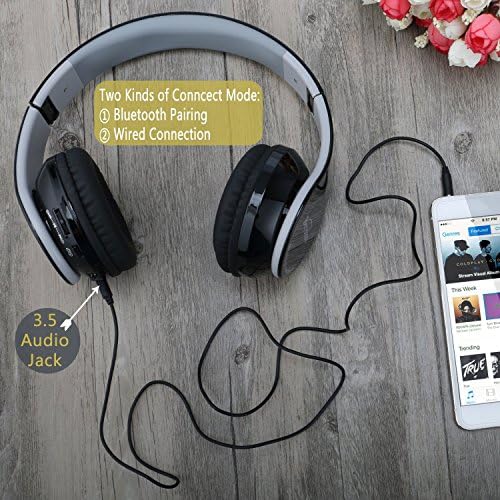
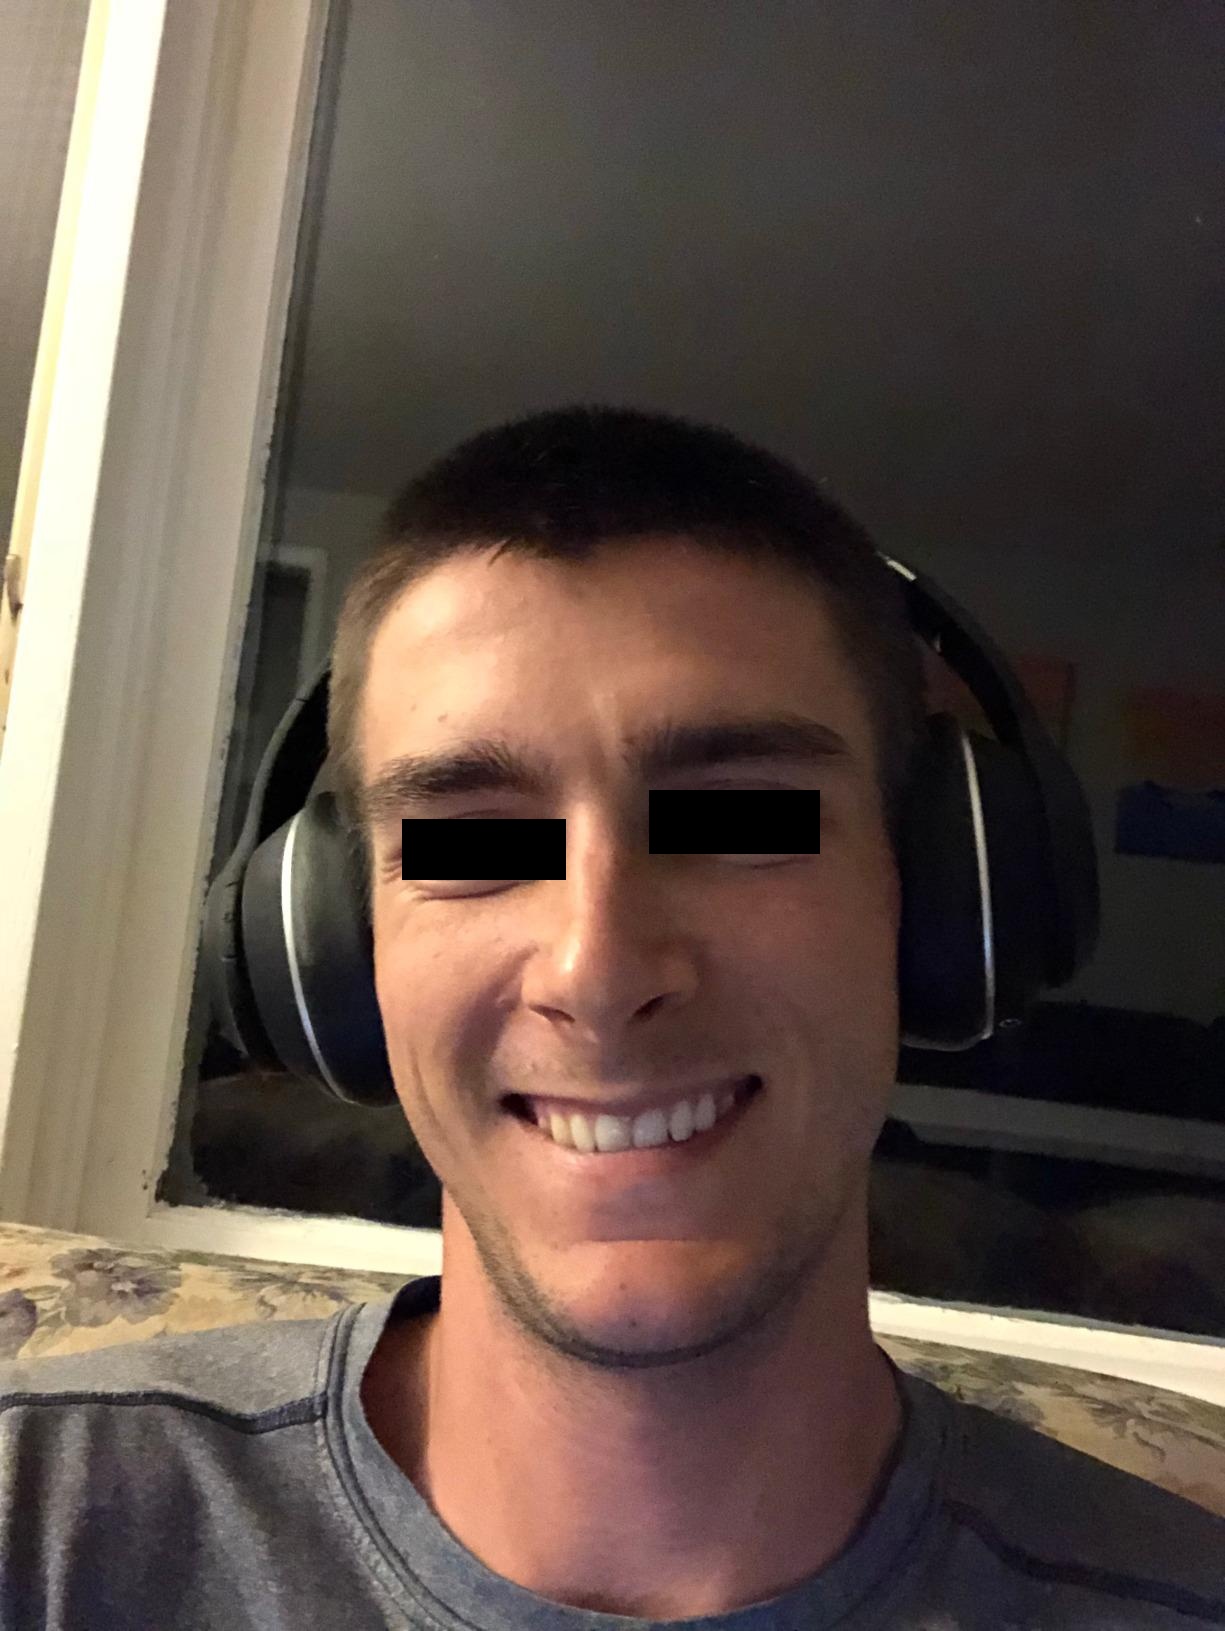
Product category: headphones
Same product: no